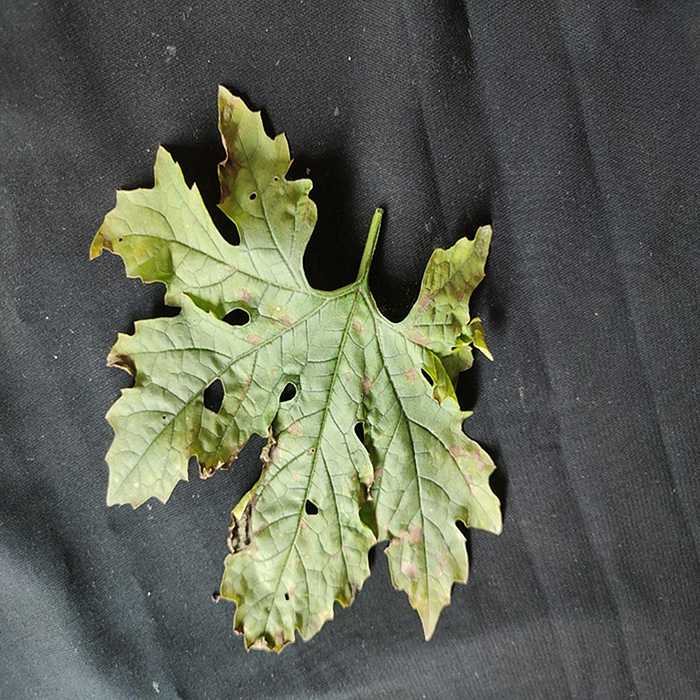
Plant: Bitter Gourd
Label: Downey mildew